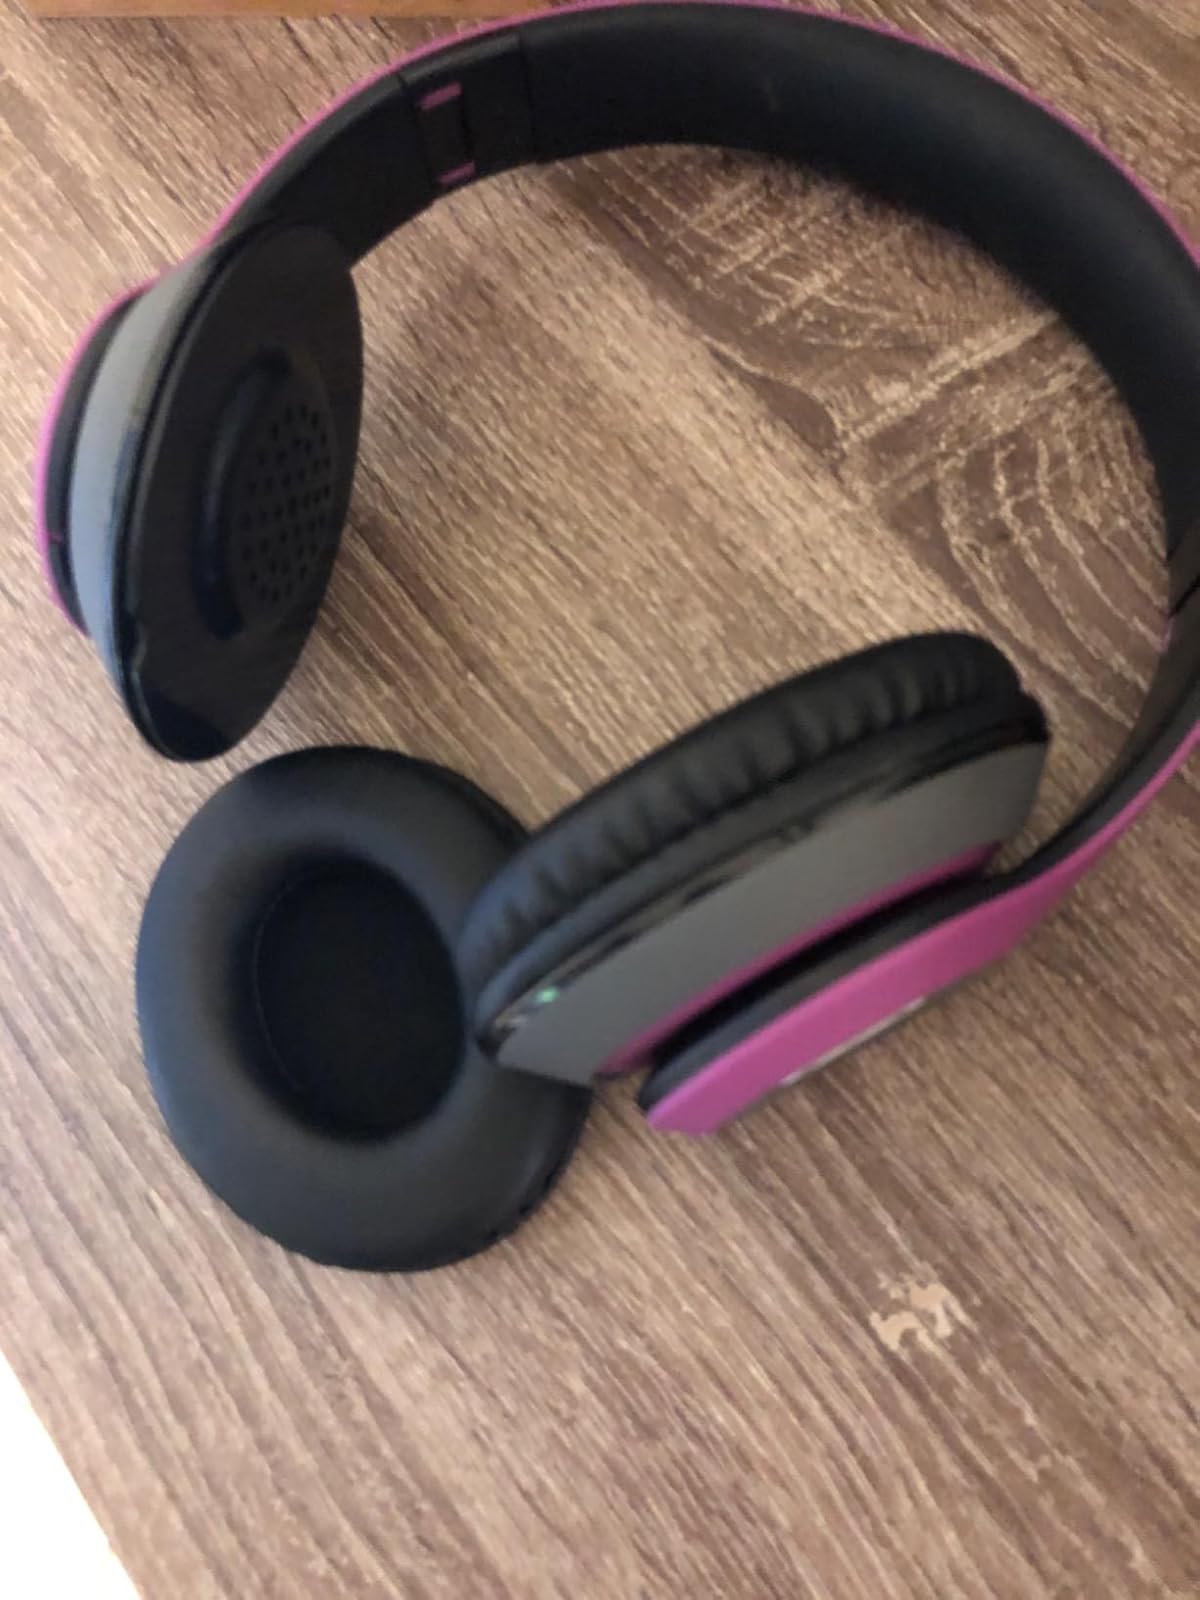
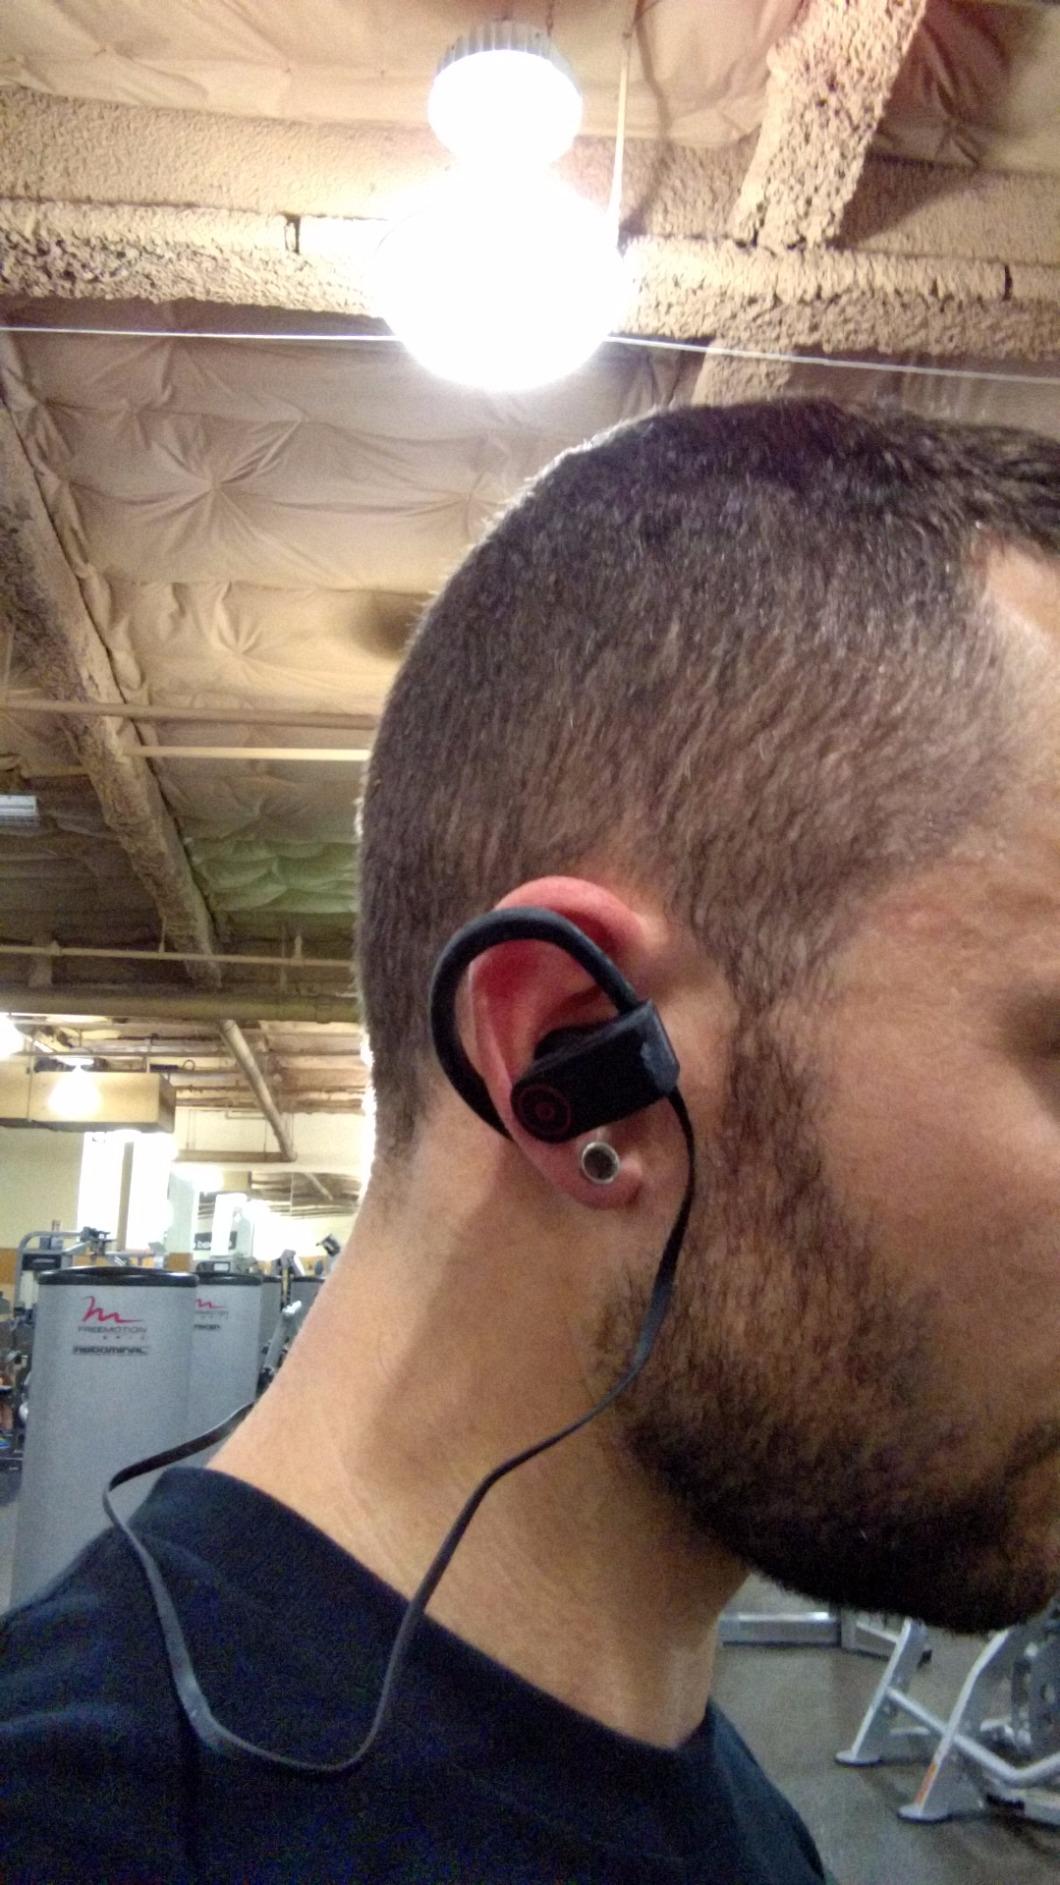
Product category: headphones
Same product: no